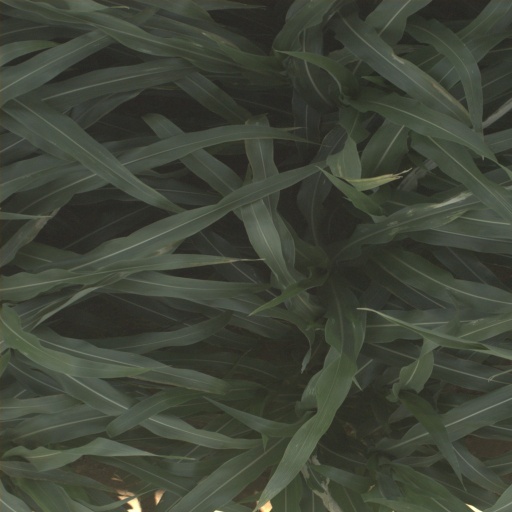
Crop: sorghum